Siemens

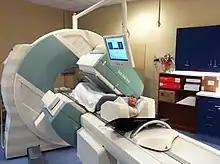
A Siemens SPECT/CT scanner in operation

Siemens exploited the forced labour of women deported to the Ravensbrück concentration camp; a Siemens factory was located in front of the camp.